Bakpia pathok

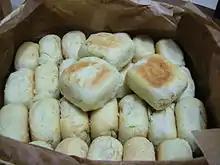
Bakpia pathok packed in a box

Bakpia pathok is a small, round-shaped Chinese-influenced Indonesian sweet roll (bakpia), usually stuffed with mung beans, but have recently come in other fillings as well, e.g. chocolate, durian and cheese. This sweet roll is found in Javanese and Chinese Indonesian cuisine. They are one of Yogyakarta's specialties and are named after the Pathok suburb where the pastries originated.